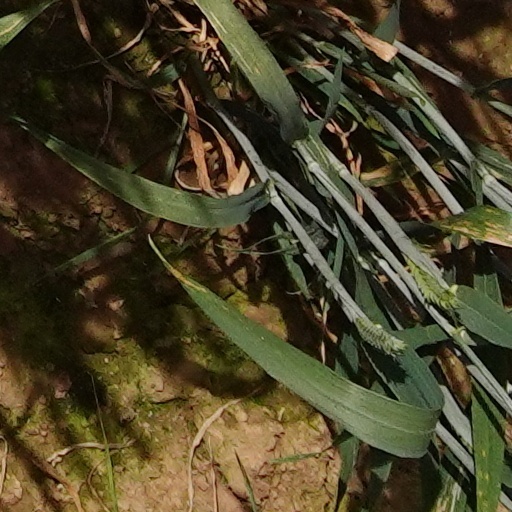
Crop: wheat